Spanish Main

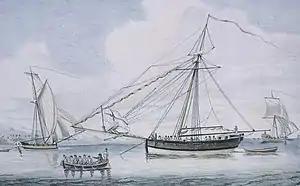
A Bermuda sloop on the Spanish Main, circa 1807

From the 16th to the early 19th century, enormous wealth was shipped from the Spanish Main to Spain in the form of gold, silver, gemstones, spices, hardwoods, hides and other valuable goods. Much of the wealth was silver in the form of pieces of eight, from the mines near Potosí. It was carried to the Spanish Main by llama and mule trains via the Pacific coast. Other goods originated in the Far East, having been carried to the Pacific coast of Spain's possessions on the Manila galleons, often through the port of Acapulco, then transported overland to the Spanish Main for onward shipment to Europe.